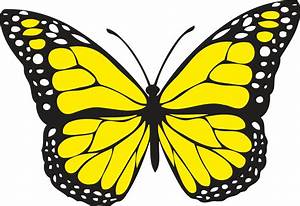
Label: farfalla